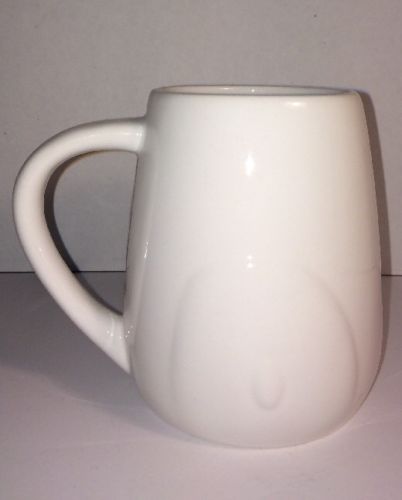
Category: mug